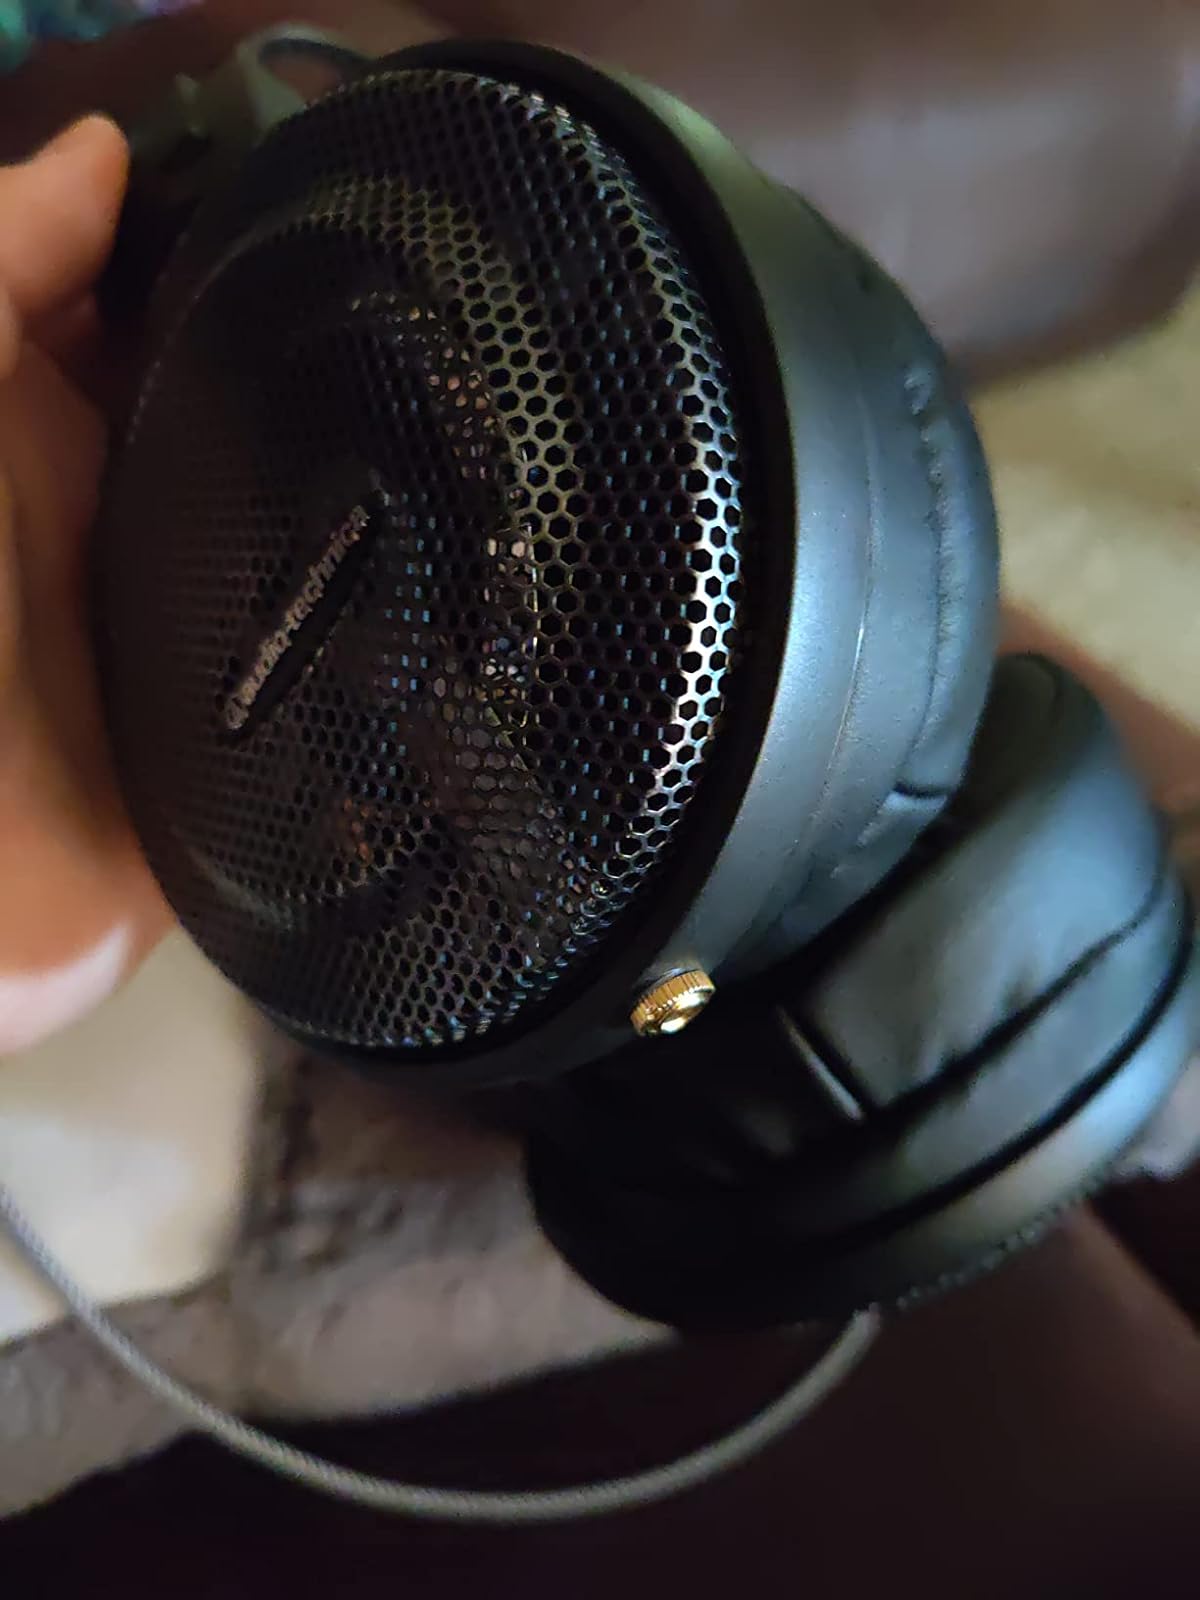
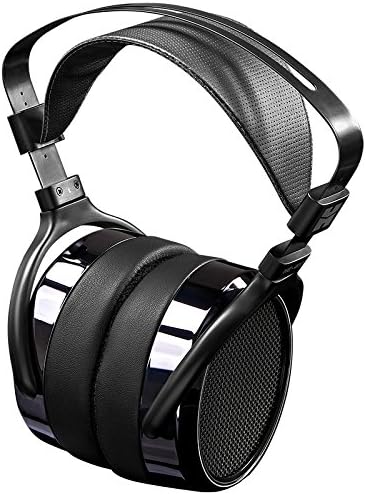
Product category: headphones
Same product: no